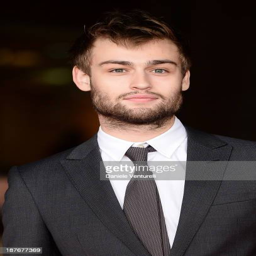
actor attends premiere during festival